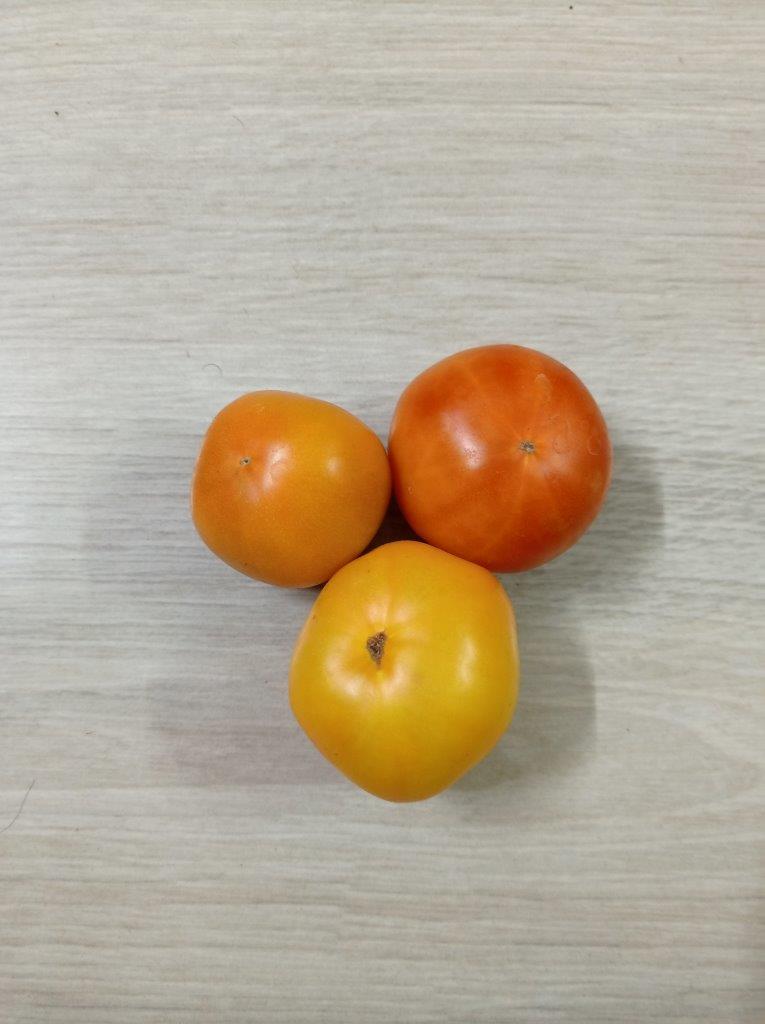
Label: Fresh